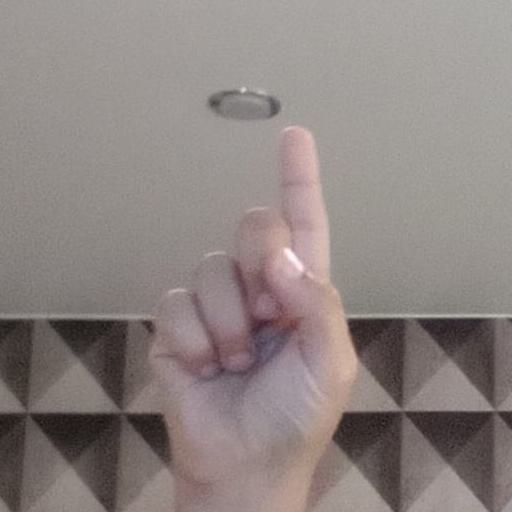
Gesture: one